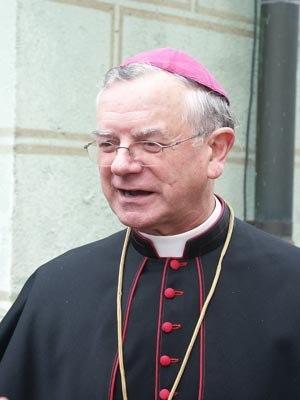
Viktor Dammertz, osb, né le 8 juin 1929 à Schaephuysen et mort le 1ᵉʳ mars 2020 à Sankt Ottilien en Haute-Bavière, est un évêque émérite allemand d'Augsbourg, ancien abbé-général de la congrégation ottilienne et ancien abbé-primat de la confédération bénédictine.